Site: brandenburg
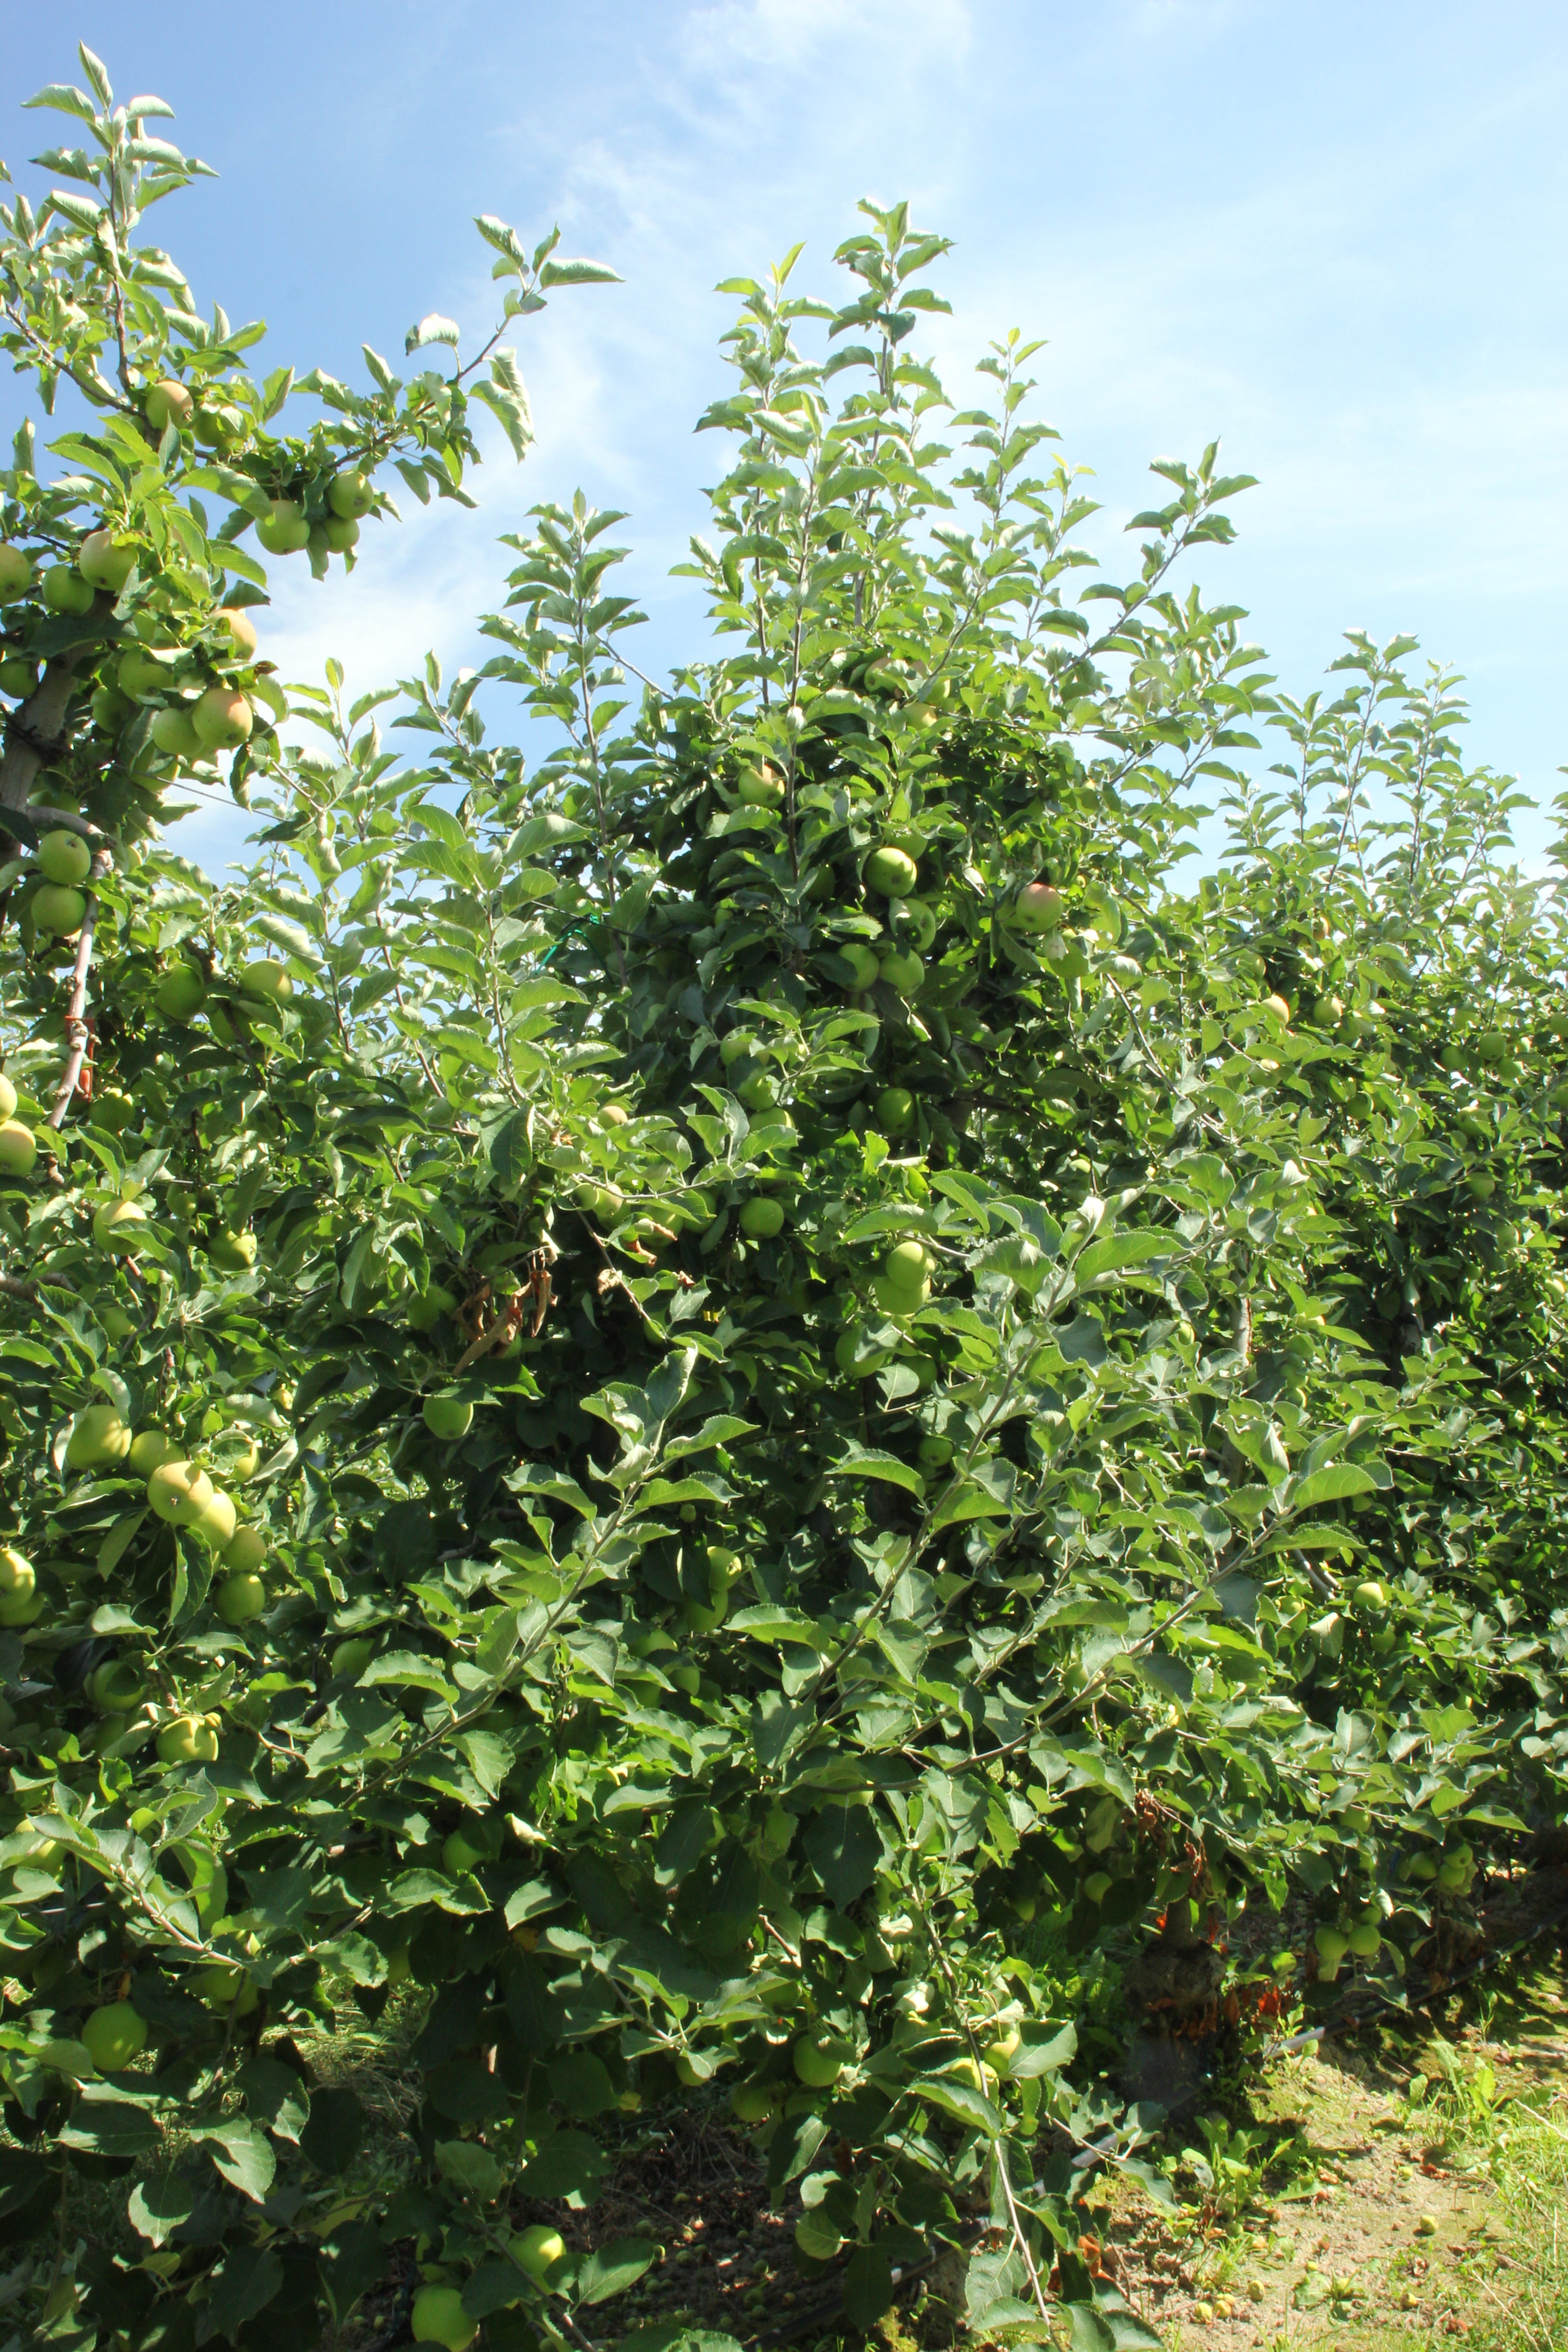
Growth stage (BBCH 77): Development of fruit